Beauty's Worth

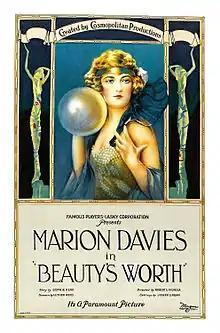
Film poster

Beauty's Worth is a 1922 American romantic comedy drama film directed by Robert G. Vignola, starring Marion Davies as an unsophisticated Quaker who ventures to a seaside resort, meets a Bohemian artist, and falls in love.